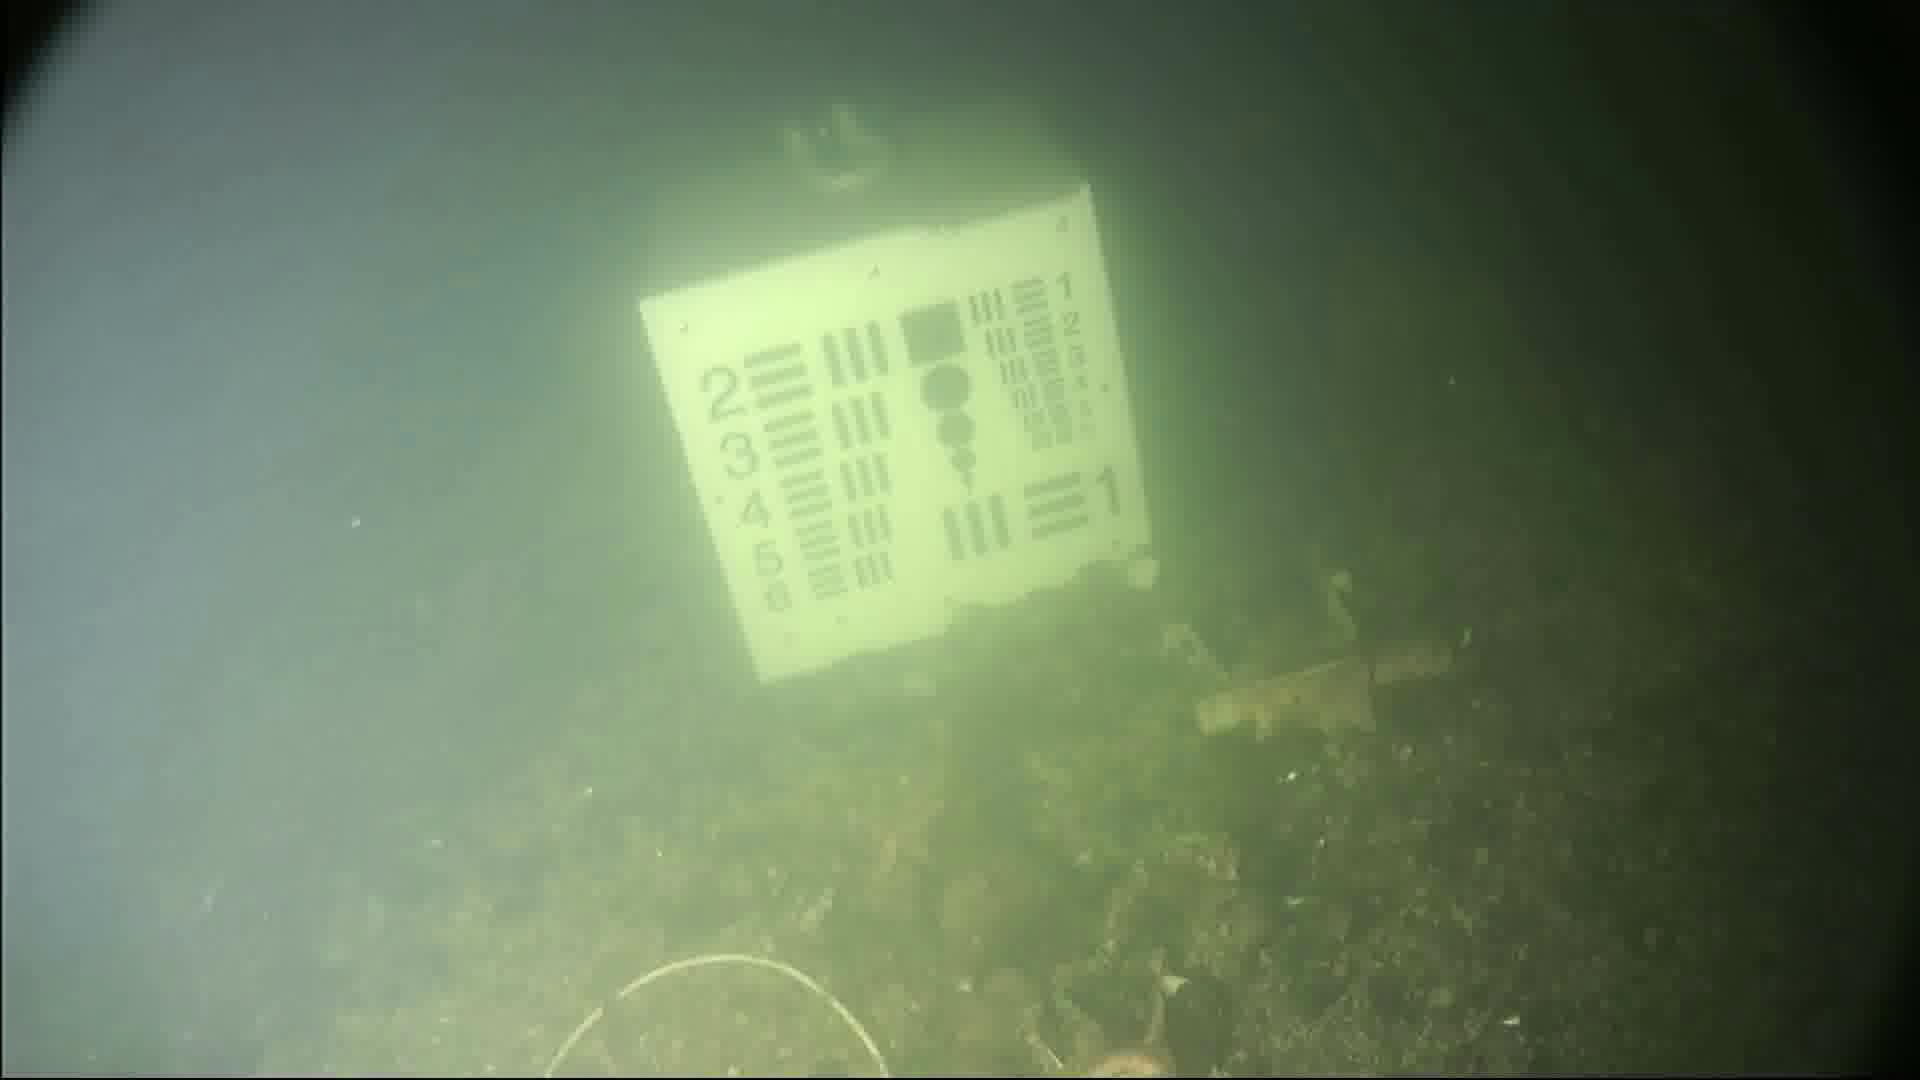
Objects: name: starfish